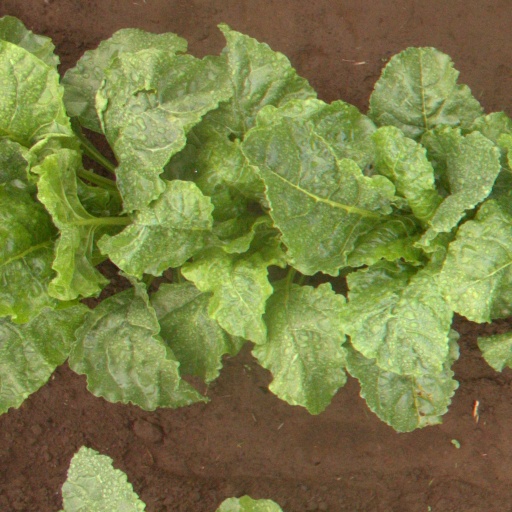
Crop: sugar beet